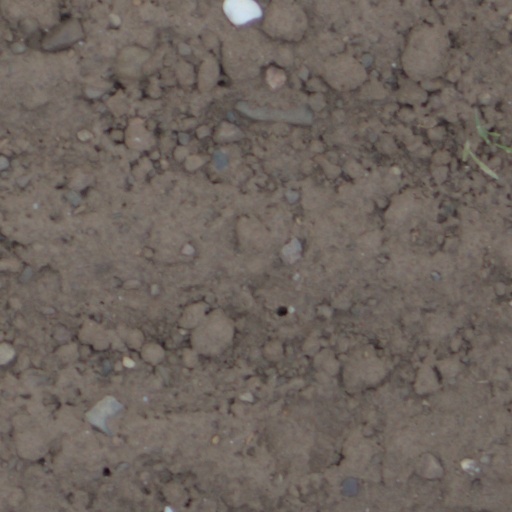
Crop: wheat